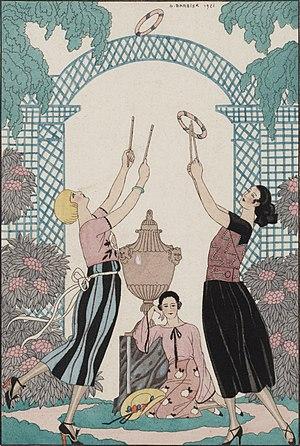
George Barbier, Le Jeu des Grâces, illustration de Falbalas &amp
Le jeu des grâces, également appelé jeu de grâces, ou encore les grâces, est un jeu de plein air qui s’adressait initialement surtout aux enfants, aux jeunes filles et aux dames, où deux partenaires se renvoient mutuellement un ou deux cerceaux de petite taille projetés à l’aide d’une paire de baguettes.